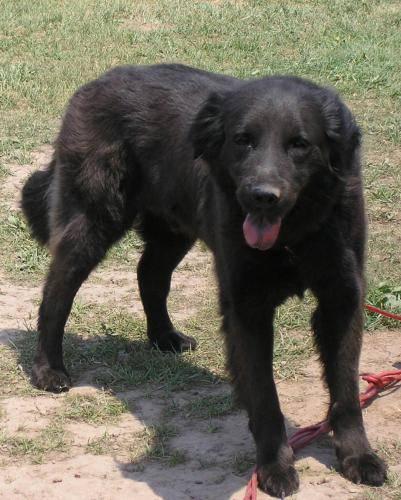
dog